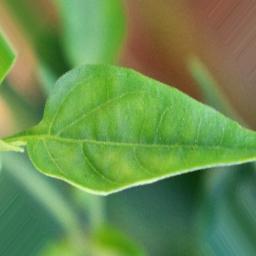
Label: healthy